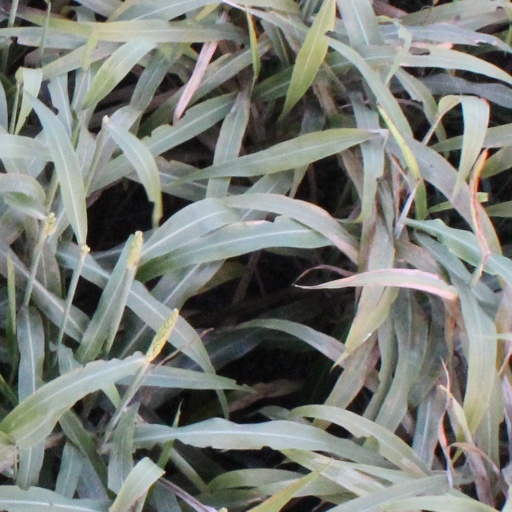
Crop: sorghum